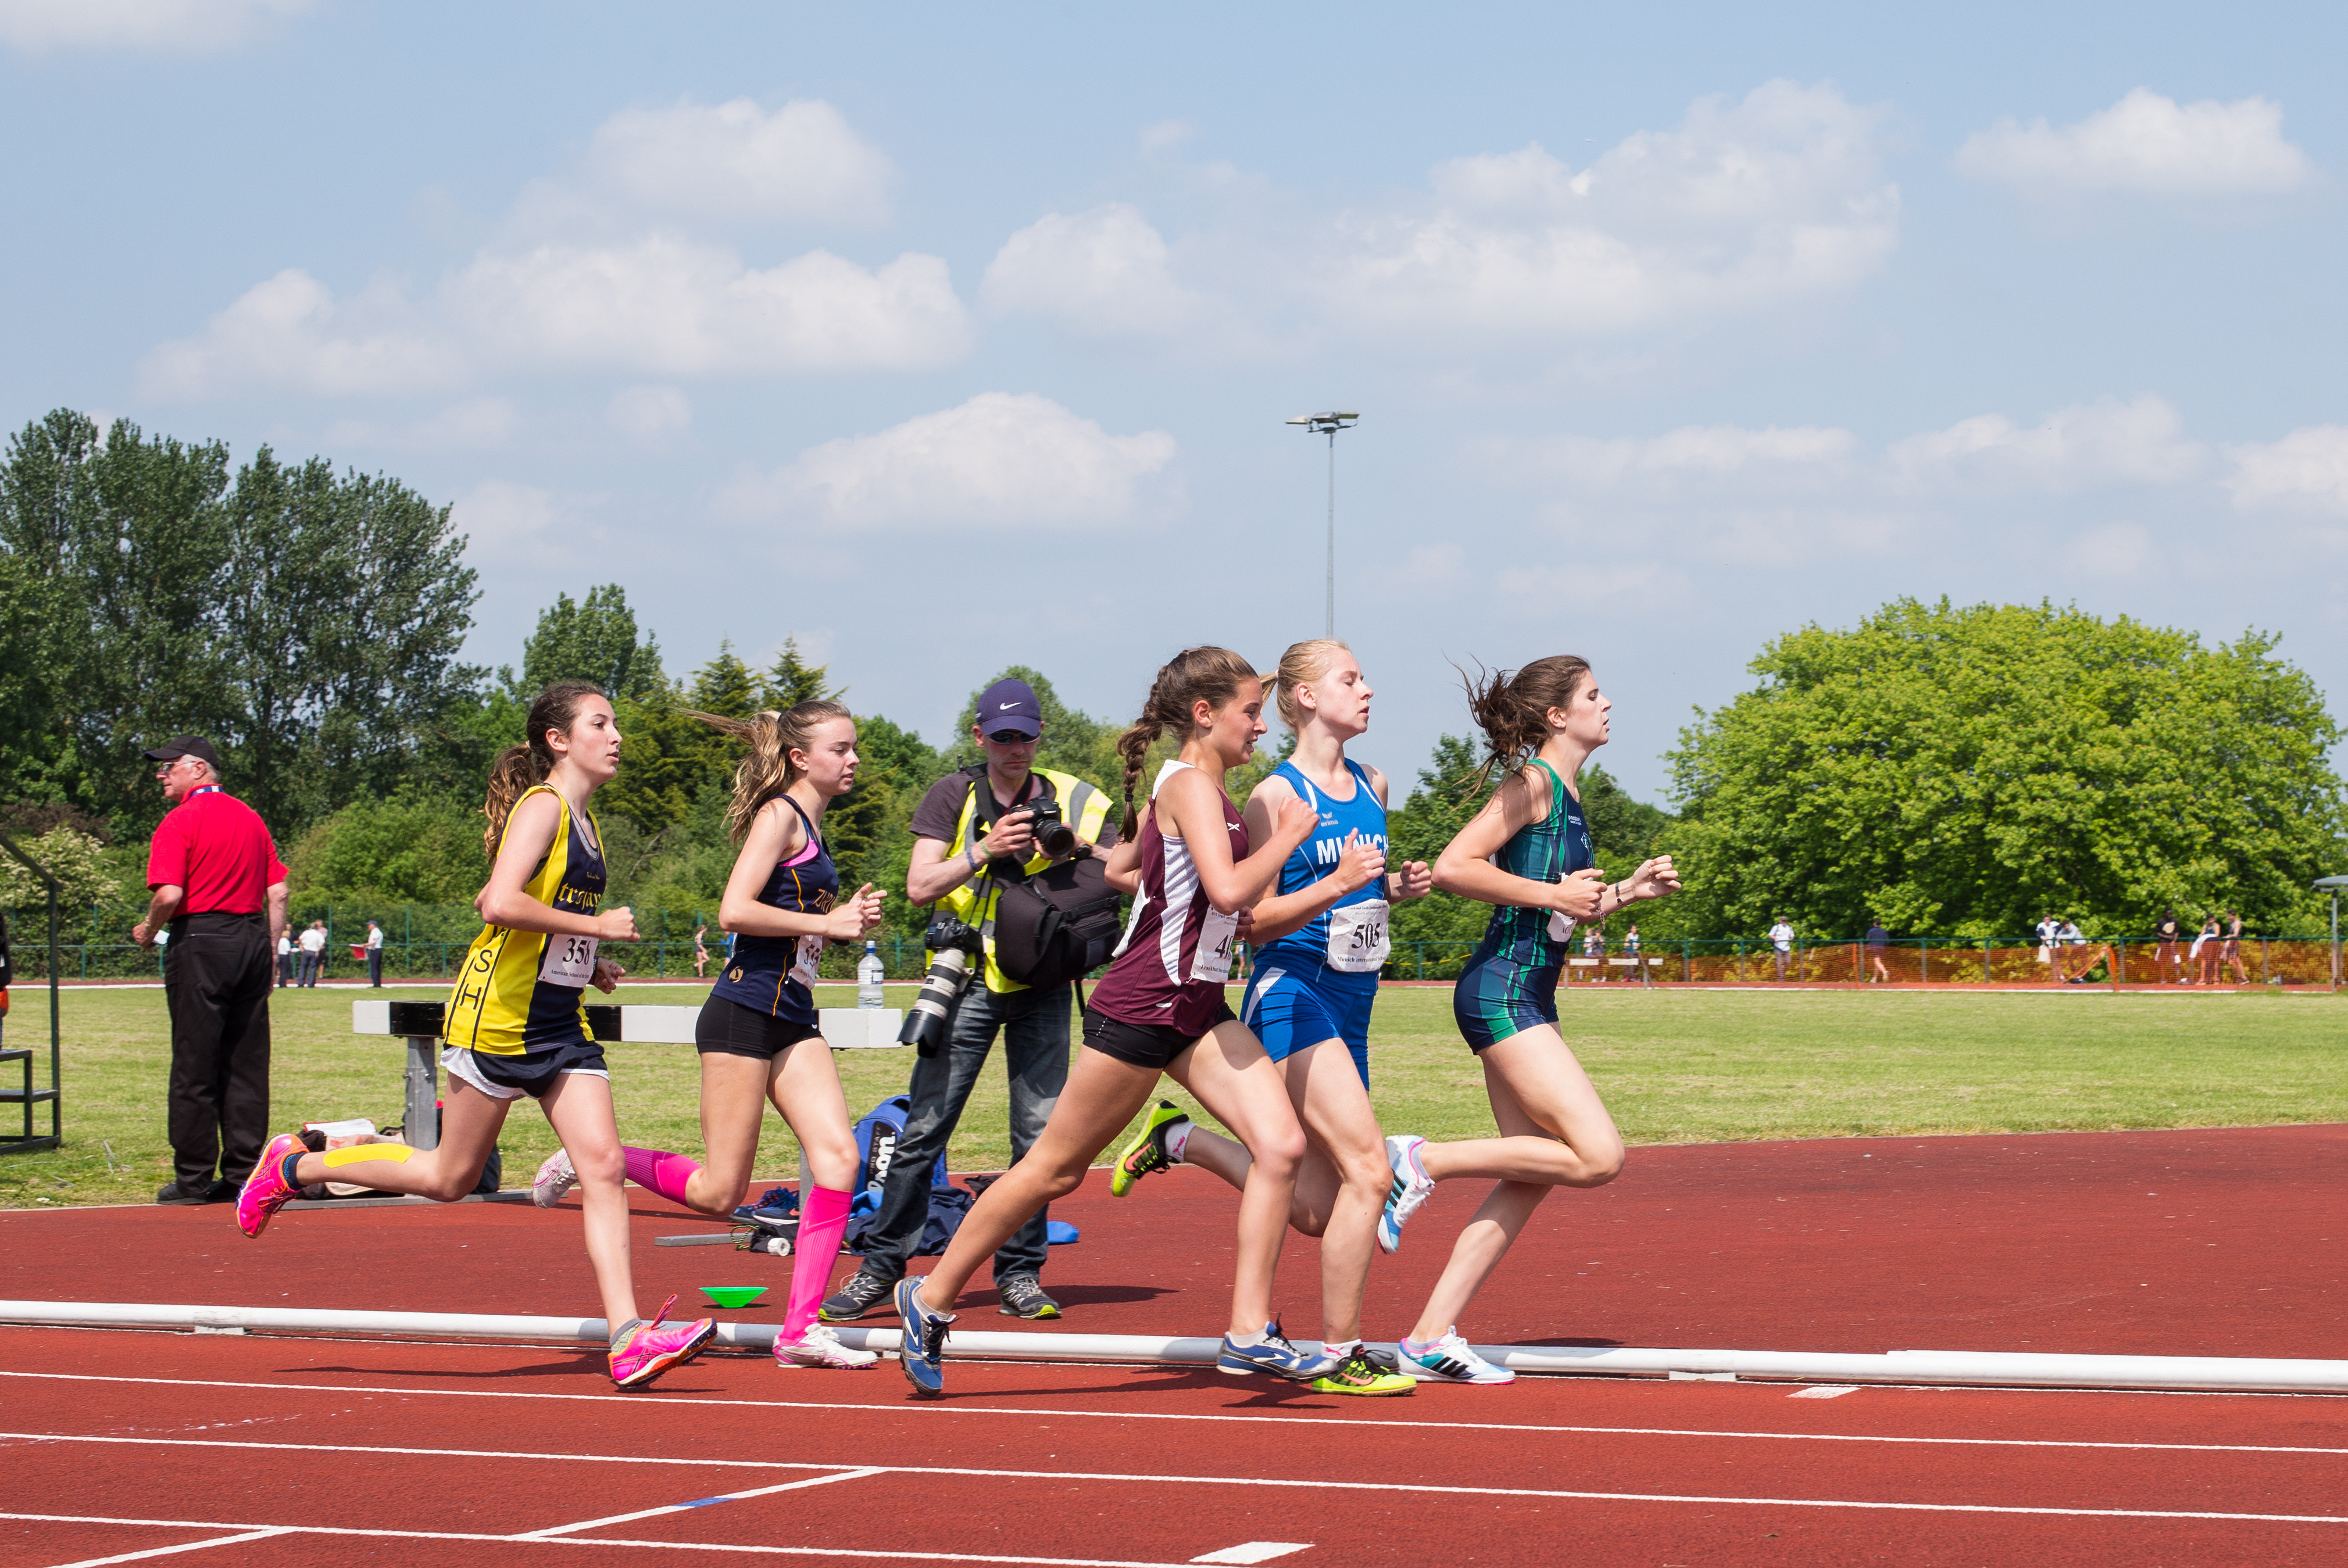
outdoor, track, field, running, jumping, europe, high, runner, ash, england, 2016, race, competition, london, hague, international, girls, m, american, team, sports, boys, racing, 50, school, championship, endurance, junior, leica, 240, summilux, varsity, athlete, athletics, athletes, meet, isst, hillingdon, sprint, physical exercise, human action, track and field athletics, cross country running, middle distance running, 800 metres, 4 100 metres relay